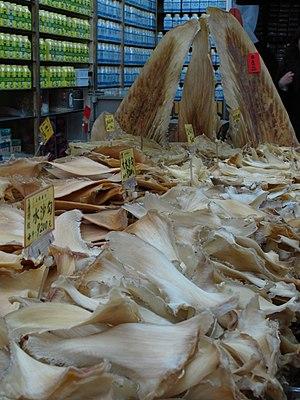
Le shark finning est une pratique consistant à capturer des requins pour leur couper les ailerons et la nageoire caudale puis à les rejeter mutilés à la mer. Les éléments anatomiques prélevés servent à la préparation d'une soupe traditionnelle chinoise. Les Chinois lui accordent de nombreuses vertus thérapeutiques, non démontrées scientifiquement, alors qu'elle est dangereuse pour la santé. Pratiquée aussi bien par des pêcheurs des pays mal-développés que des pays développés, le finning n'est ni géré, ni surveillé dans la plupart des pays. La majorité des ailerons sont exportés vers le marché asiatique, où ils sont vendus au détail. Depuis les années 1980, cette pêche a considérablement augmenté, du fait de la demande croissante d'ailerons, de l'amélioration des techniques de pêche et de la mondialisation de l'économie de marché.